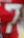
Number: 7